Johan Fridolf Helin

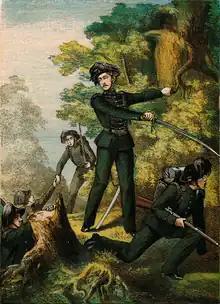
Johan Fridolf Helin, 1866

Under Helin's leadership the Regiment became increasingly independent, carrying out volunteer campaigns in Europe. Helin was part of the pan-national Scandinavism movement. From 1840 to 1845, members of the Regiment, including Johan Fridolf Helin, volunteered in the First Schleswig War and was victorious. He developed a friendship with Carl Gustaf Löwenhielm, who was the supreme commander of the Swedish-Norwegian contingent of volunteers fighting for Denmark in the war with success, and served as his lieutenant commander-in-chief at the island of Funnen. The military forces of 4,000 men later transferred to the Danish Armed Forces, became known as the Occupational Corps. On 5 June 1848, he participated in the First Battle of Dybbøl, where Denmark and the Scandinavian Expeditionary Forces were victorious. On 23 April 1849, the Expeditionary Forces were defeated at the Battle of Kolding. On 6 July 1849, Helin was part of the Danish victory at the Battle of Fredericia. On 25 July 1850, at the Battle of Isted, the Scandinavian Forces defeated Schleswig-Holstein. During the battle the Scandinavian forces suffered great casualties with Helin sustaining an injury to his left shoulder and Major General Schleppegrell being killed in action.